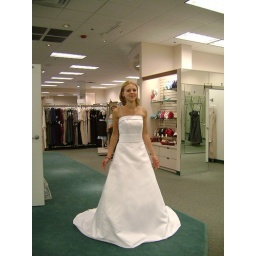
hill in dress #1